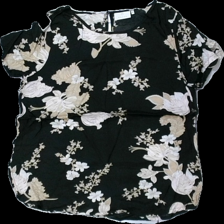
View: front
Type: T-shirt
Category: Ladies
Brand: Not in the list
Brand text on label: kaffe
Colors: Black, Brown, Pink, White, Beige
Material: 100% viskos
Pattern: Floral print
Cut: C-collar
Size: 36
Season: All
Price range: 50-100
Recommended usage: Reuse
Description: blommig t-shirt